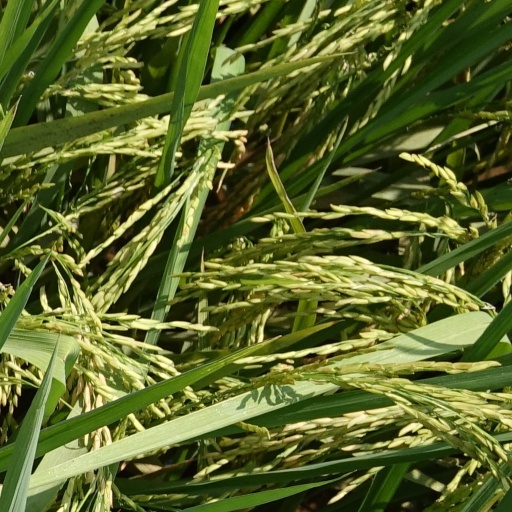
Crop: rice